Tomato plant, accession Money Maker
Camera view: tilt-top (135 deg); turntable rotation: 30 degrees
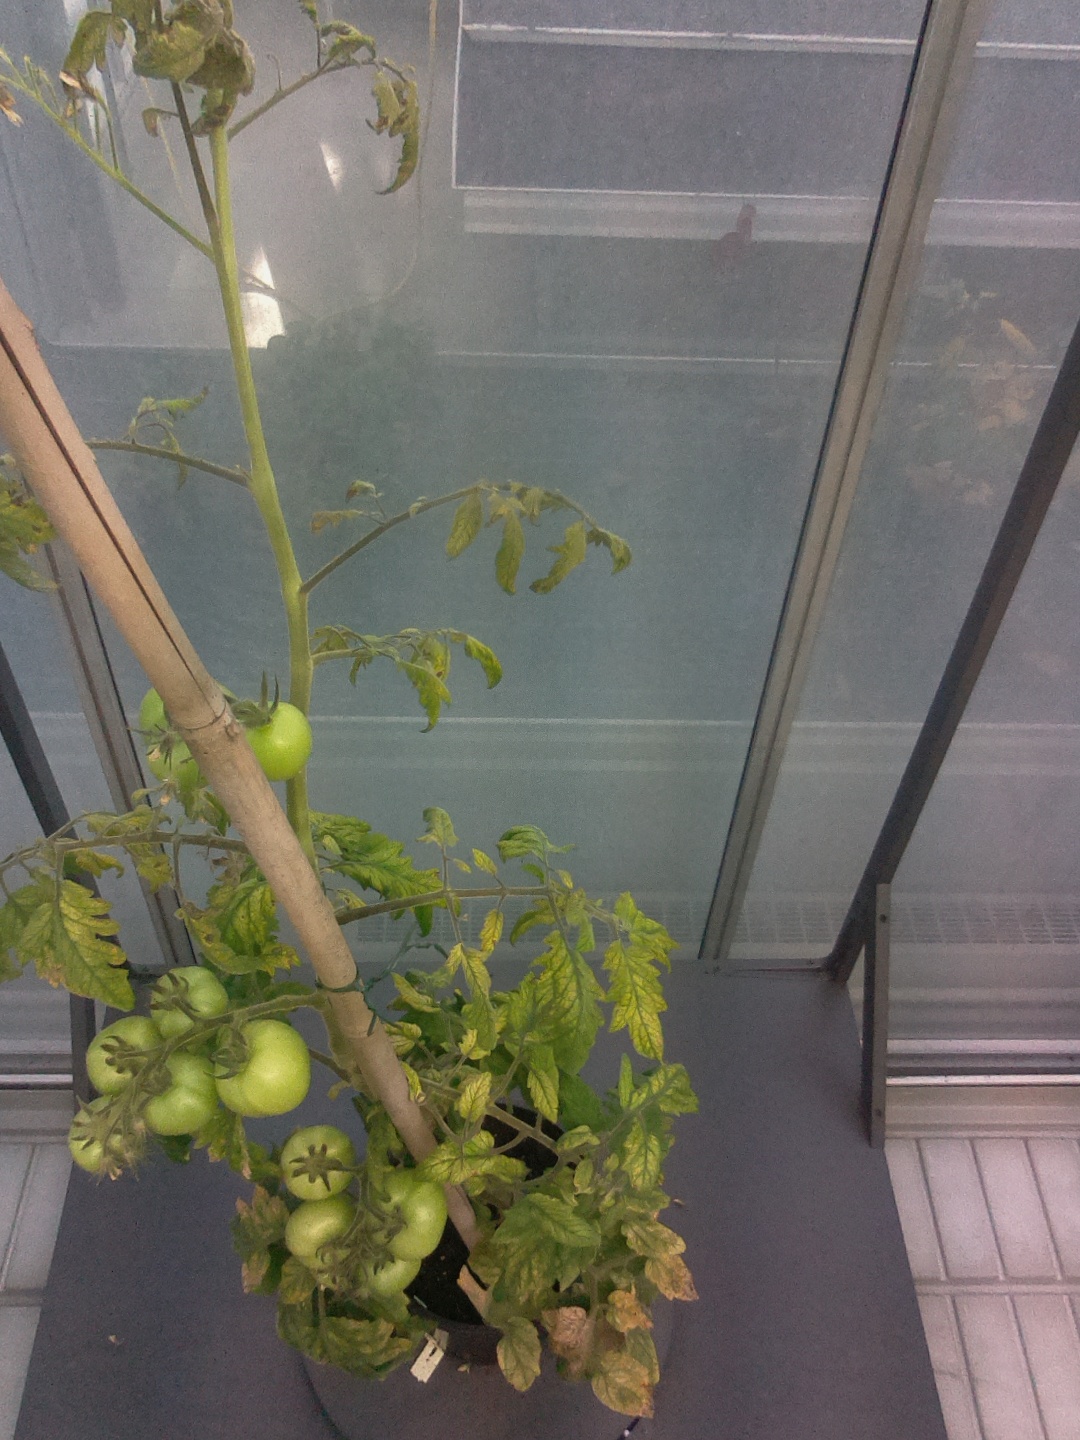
BBCH growth stage 79: 90% -100% of final fruit size